Lindsay Burdge

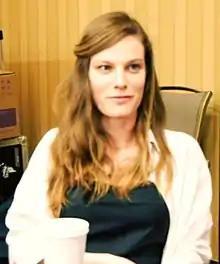
Burdge interviewed at SXSW in 2013

Lindsay Michelle Burdge (born July 27, 1984) is an American actress and producer known for her roles in independent films such as "A Teacher" (2013), "Wild Canaries" (2014), "The Midnight Swim" (2014), "The Invitation" (2015), "6 Years" (2015), and "Thirst Street" (2017)